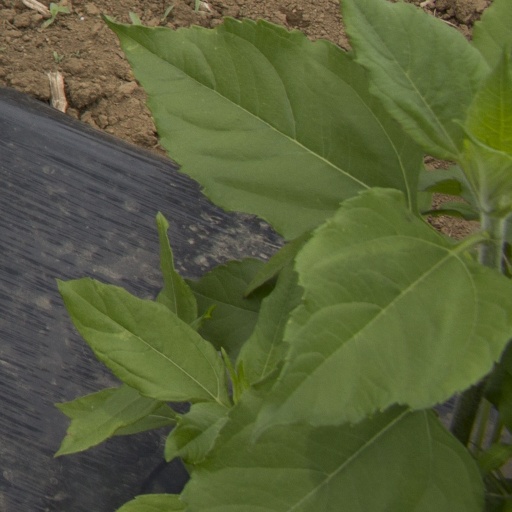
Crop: Jerusalem artichoke